Cabbagetown, Atlanta

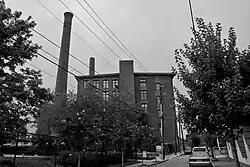
The view of the Cotton Mill Lofts from Carroll Street in Cabbagetown

Cabbagetown is an intown neighborhood on the east side of Atlanta, Georgia, United States, abutting historic Oakland Cemetery. It includes the Cabbagetown District, a historic district listed on the U.S. National Register of Historic Places.